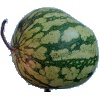
Label: watermelon